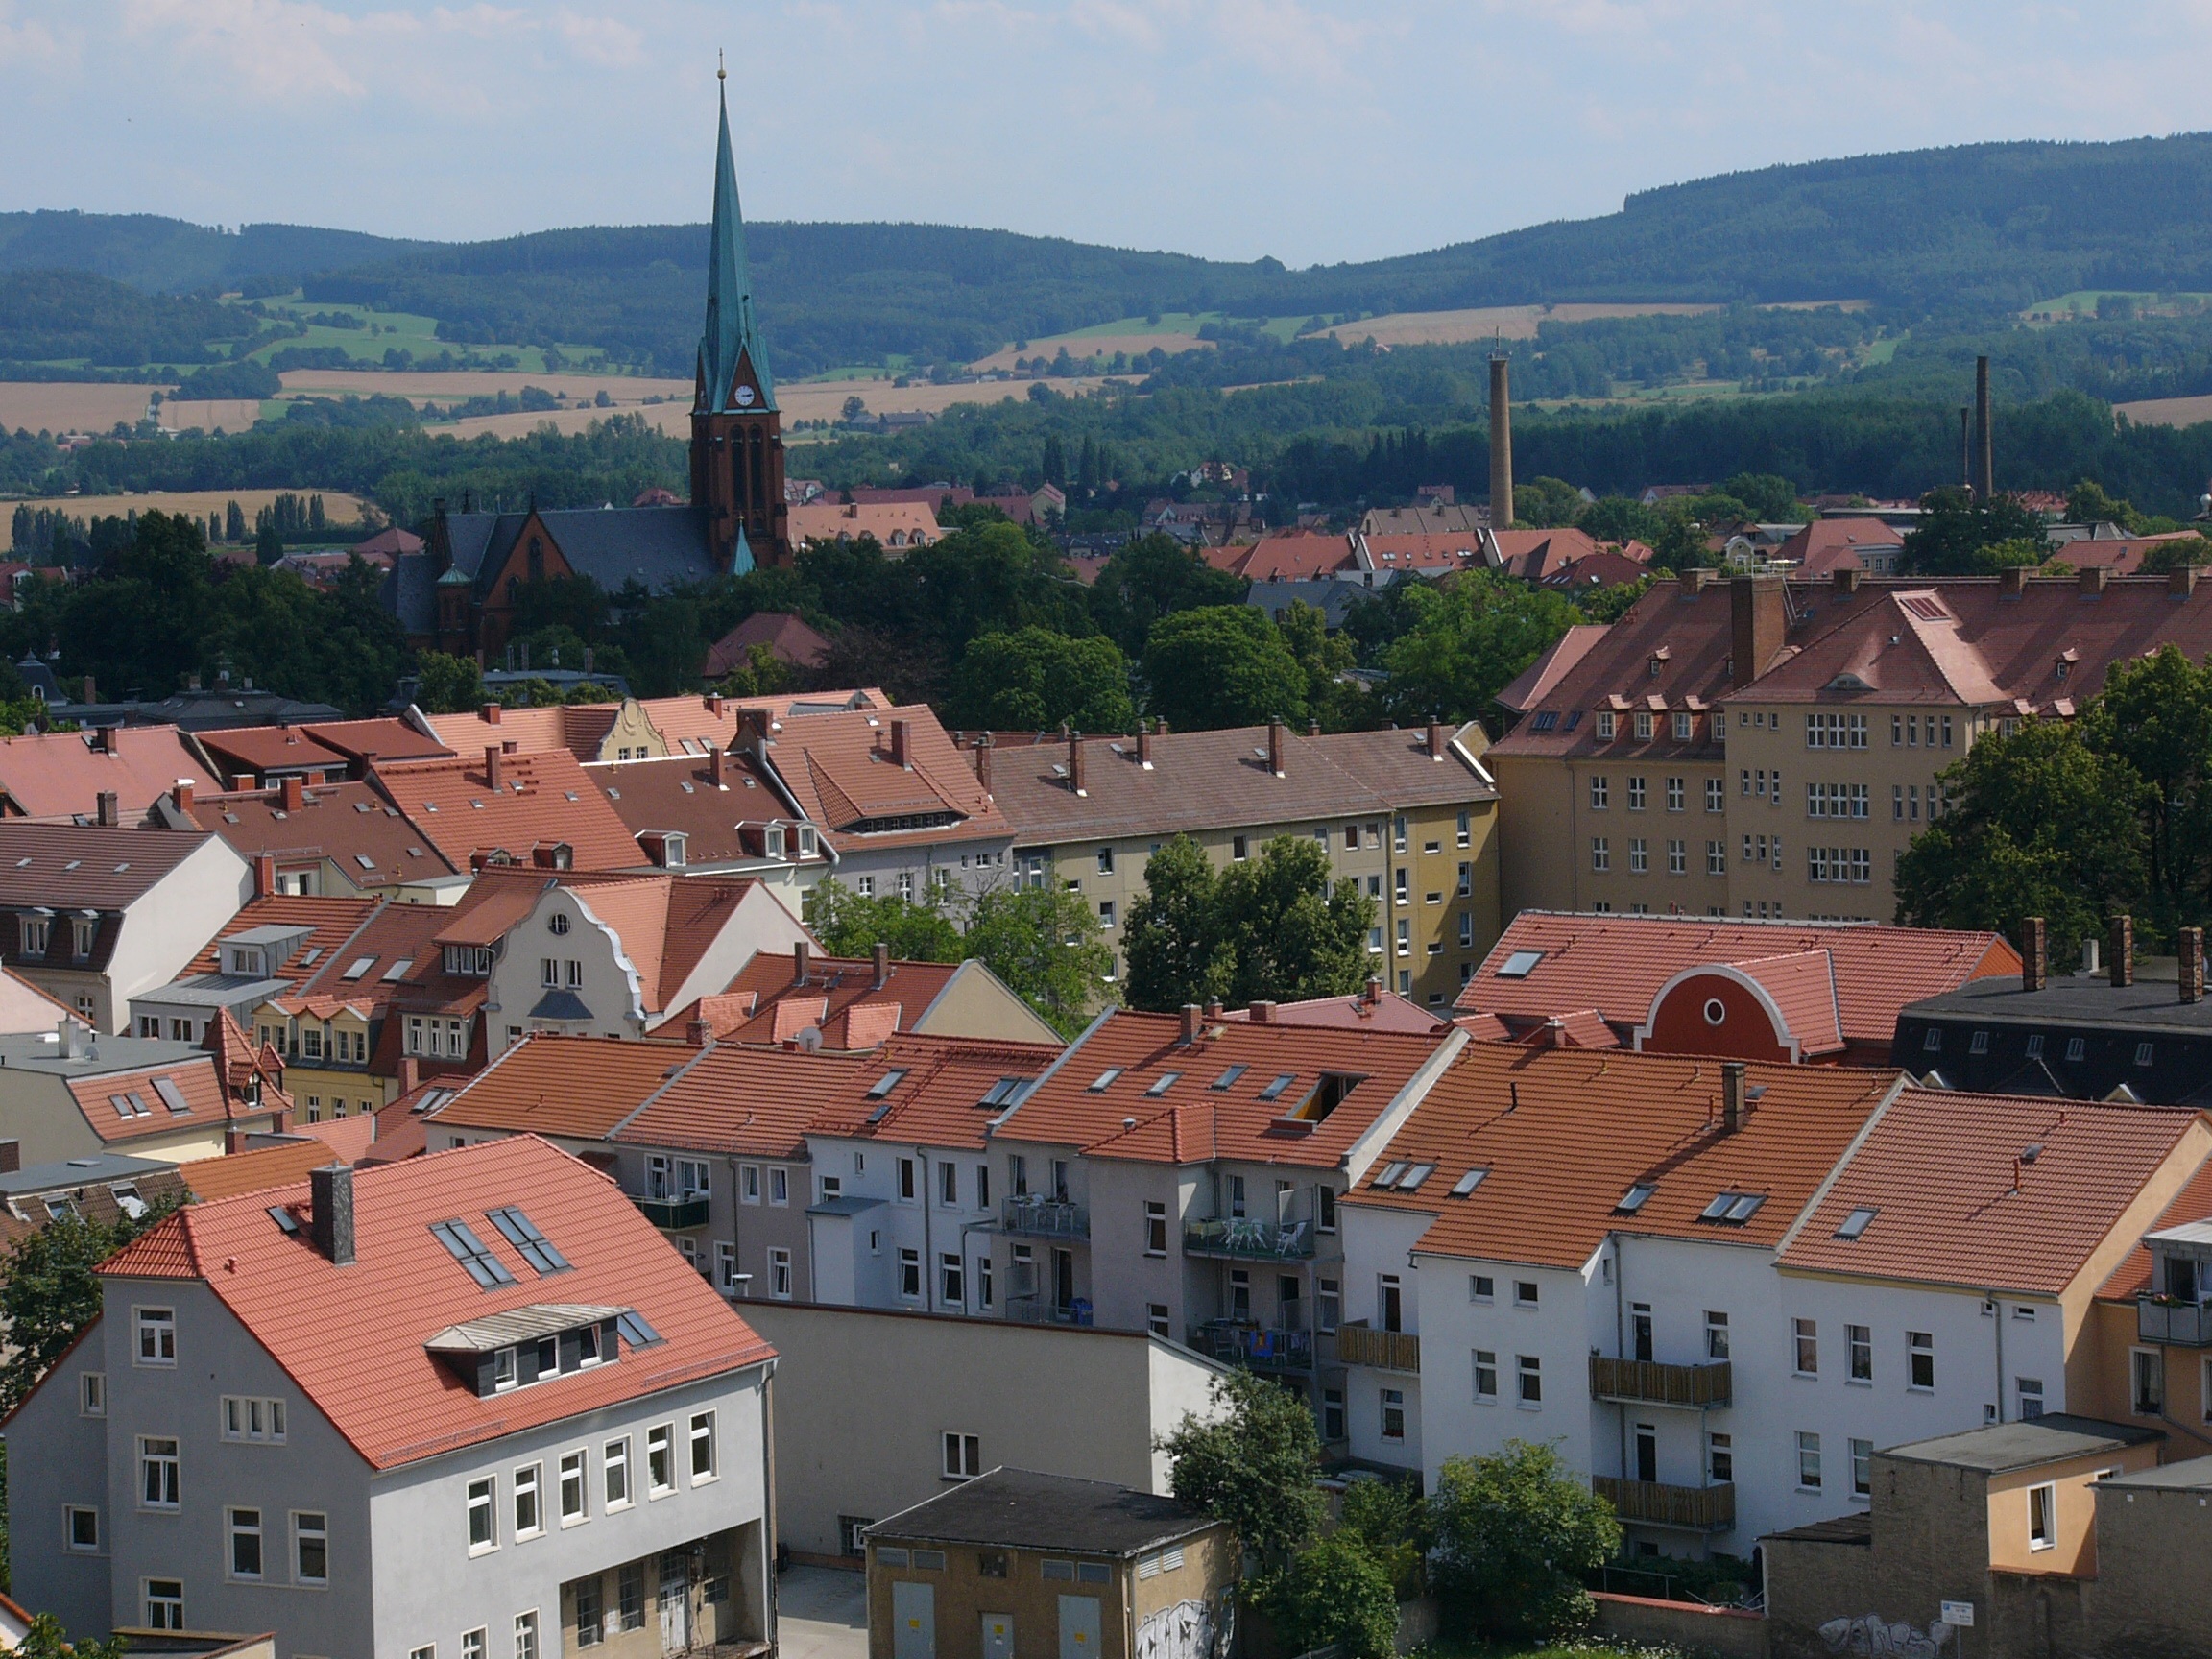
house, town, city, cityscape, downtown, village, suburb, city view, germany, roofs, neighbourhood, bautzen, aerial photography, residential area, geographical feature, human settlement, upper lusatian mountains, red church bautzen, towm